Kornos, Greece

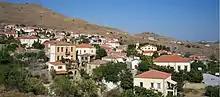

Kornos or Cornos is a traditional village of Lemnos, North Aegean, Greece. It is well known for its characteristic neoclassical mansions and the pastries produced in a local small industry.